Eduardo Cansino

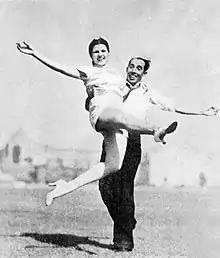
Rita and Eduardo Cansino in 1935

There, he joined the Ziegfeld Follies where he met Volga Hayworth. They married in 1917. They had three children: Margarita Carmen (October 17, 1918 – May 14, 1987), Eduardo Jr. (October 13, 1919 – March 11, 1974), and Vernon (May 21, 1922 – March 23, 1974). After she began making films in Hollywood, Margarita Carmen Cansino took her mother's maiden name as her professional surname, becoming Rita Hayworth.